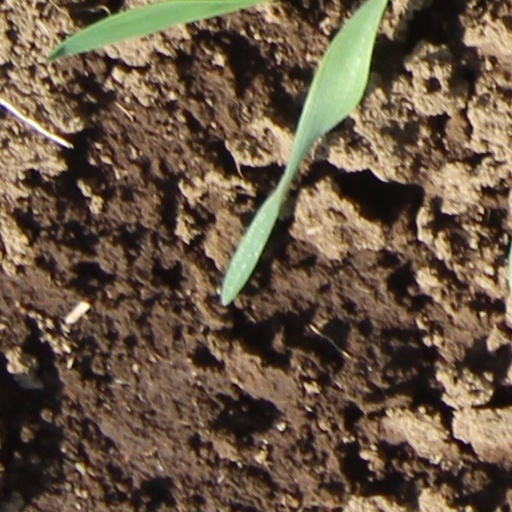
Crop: wheat